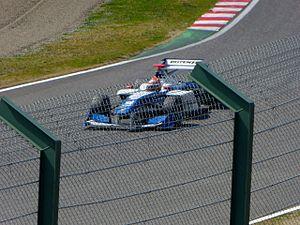
KC MotorGroup ou KCMG est une écurie hongkongaise de sport automobile engagée dans le Championnat du monde d'endurance FIA, l'Asian Le Mans Series, la Super Formula et le Championnat du Japon de Formule 3.